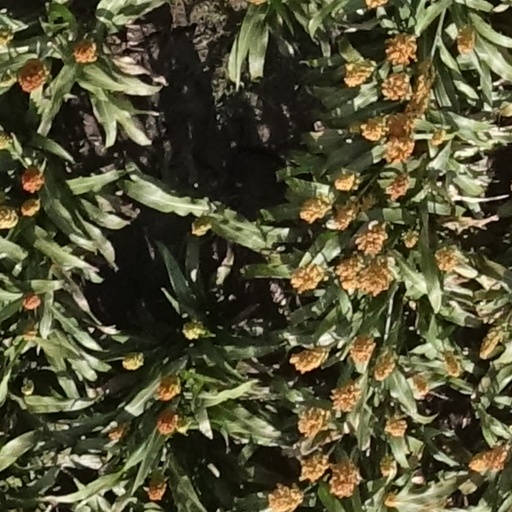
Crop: sorghum